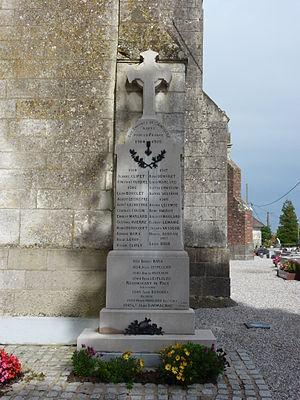
Campagne-lès-Guines est une commune française située dans le département du Pas-de-Calais en région Hauts-de-France.